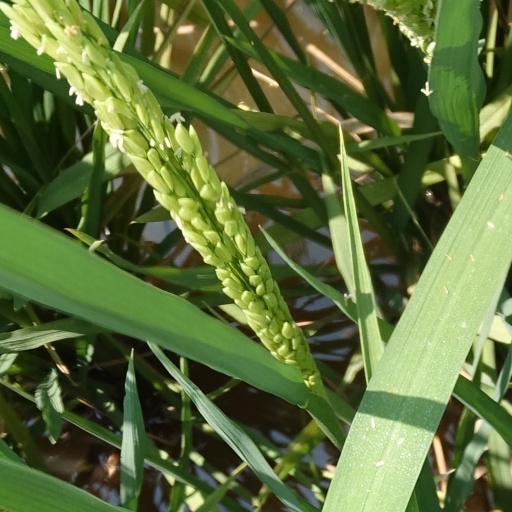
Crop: rice